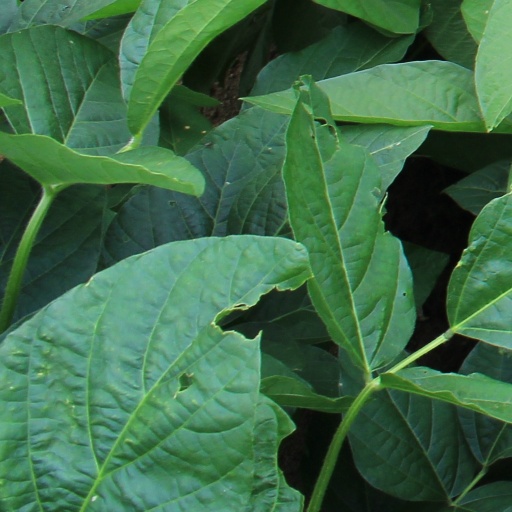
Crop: soybean